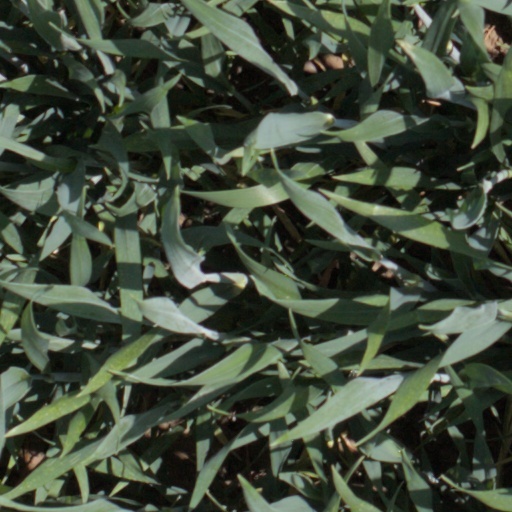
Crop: wheat